Jharsuguda–Vizianagaram line

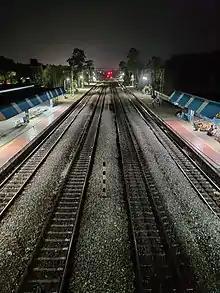
Railway line near Gajapatinagaram

The area covered by this line (including branch lines) is rich in mineral resources. There are two coalfields in the area with high quantum of reserves. According to Geological Survey of India, the Talcher Coalfield has reserves of 38.65 billion tonnes, the highest in India. Ib Valley Coalfield has reserves of 22.3 billion tonnes, the third highest in India.NTPC Limited has two power stations in Odisha, both are on this line – the 3000 MW Talcher Super Thermal Power Station and the 460 MW Talcher Thermal Power Station. NTPC has planned two more super thermal power plants of 1600 MW each at Darlipalli in Sundergarh district and Gajamara in Dhenkanal district. Sterlite Energy Ltd. (of the Vedanta group) has a 2400 MW Independent Power Plant at Jharsuguda.